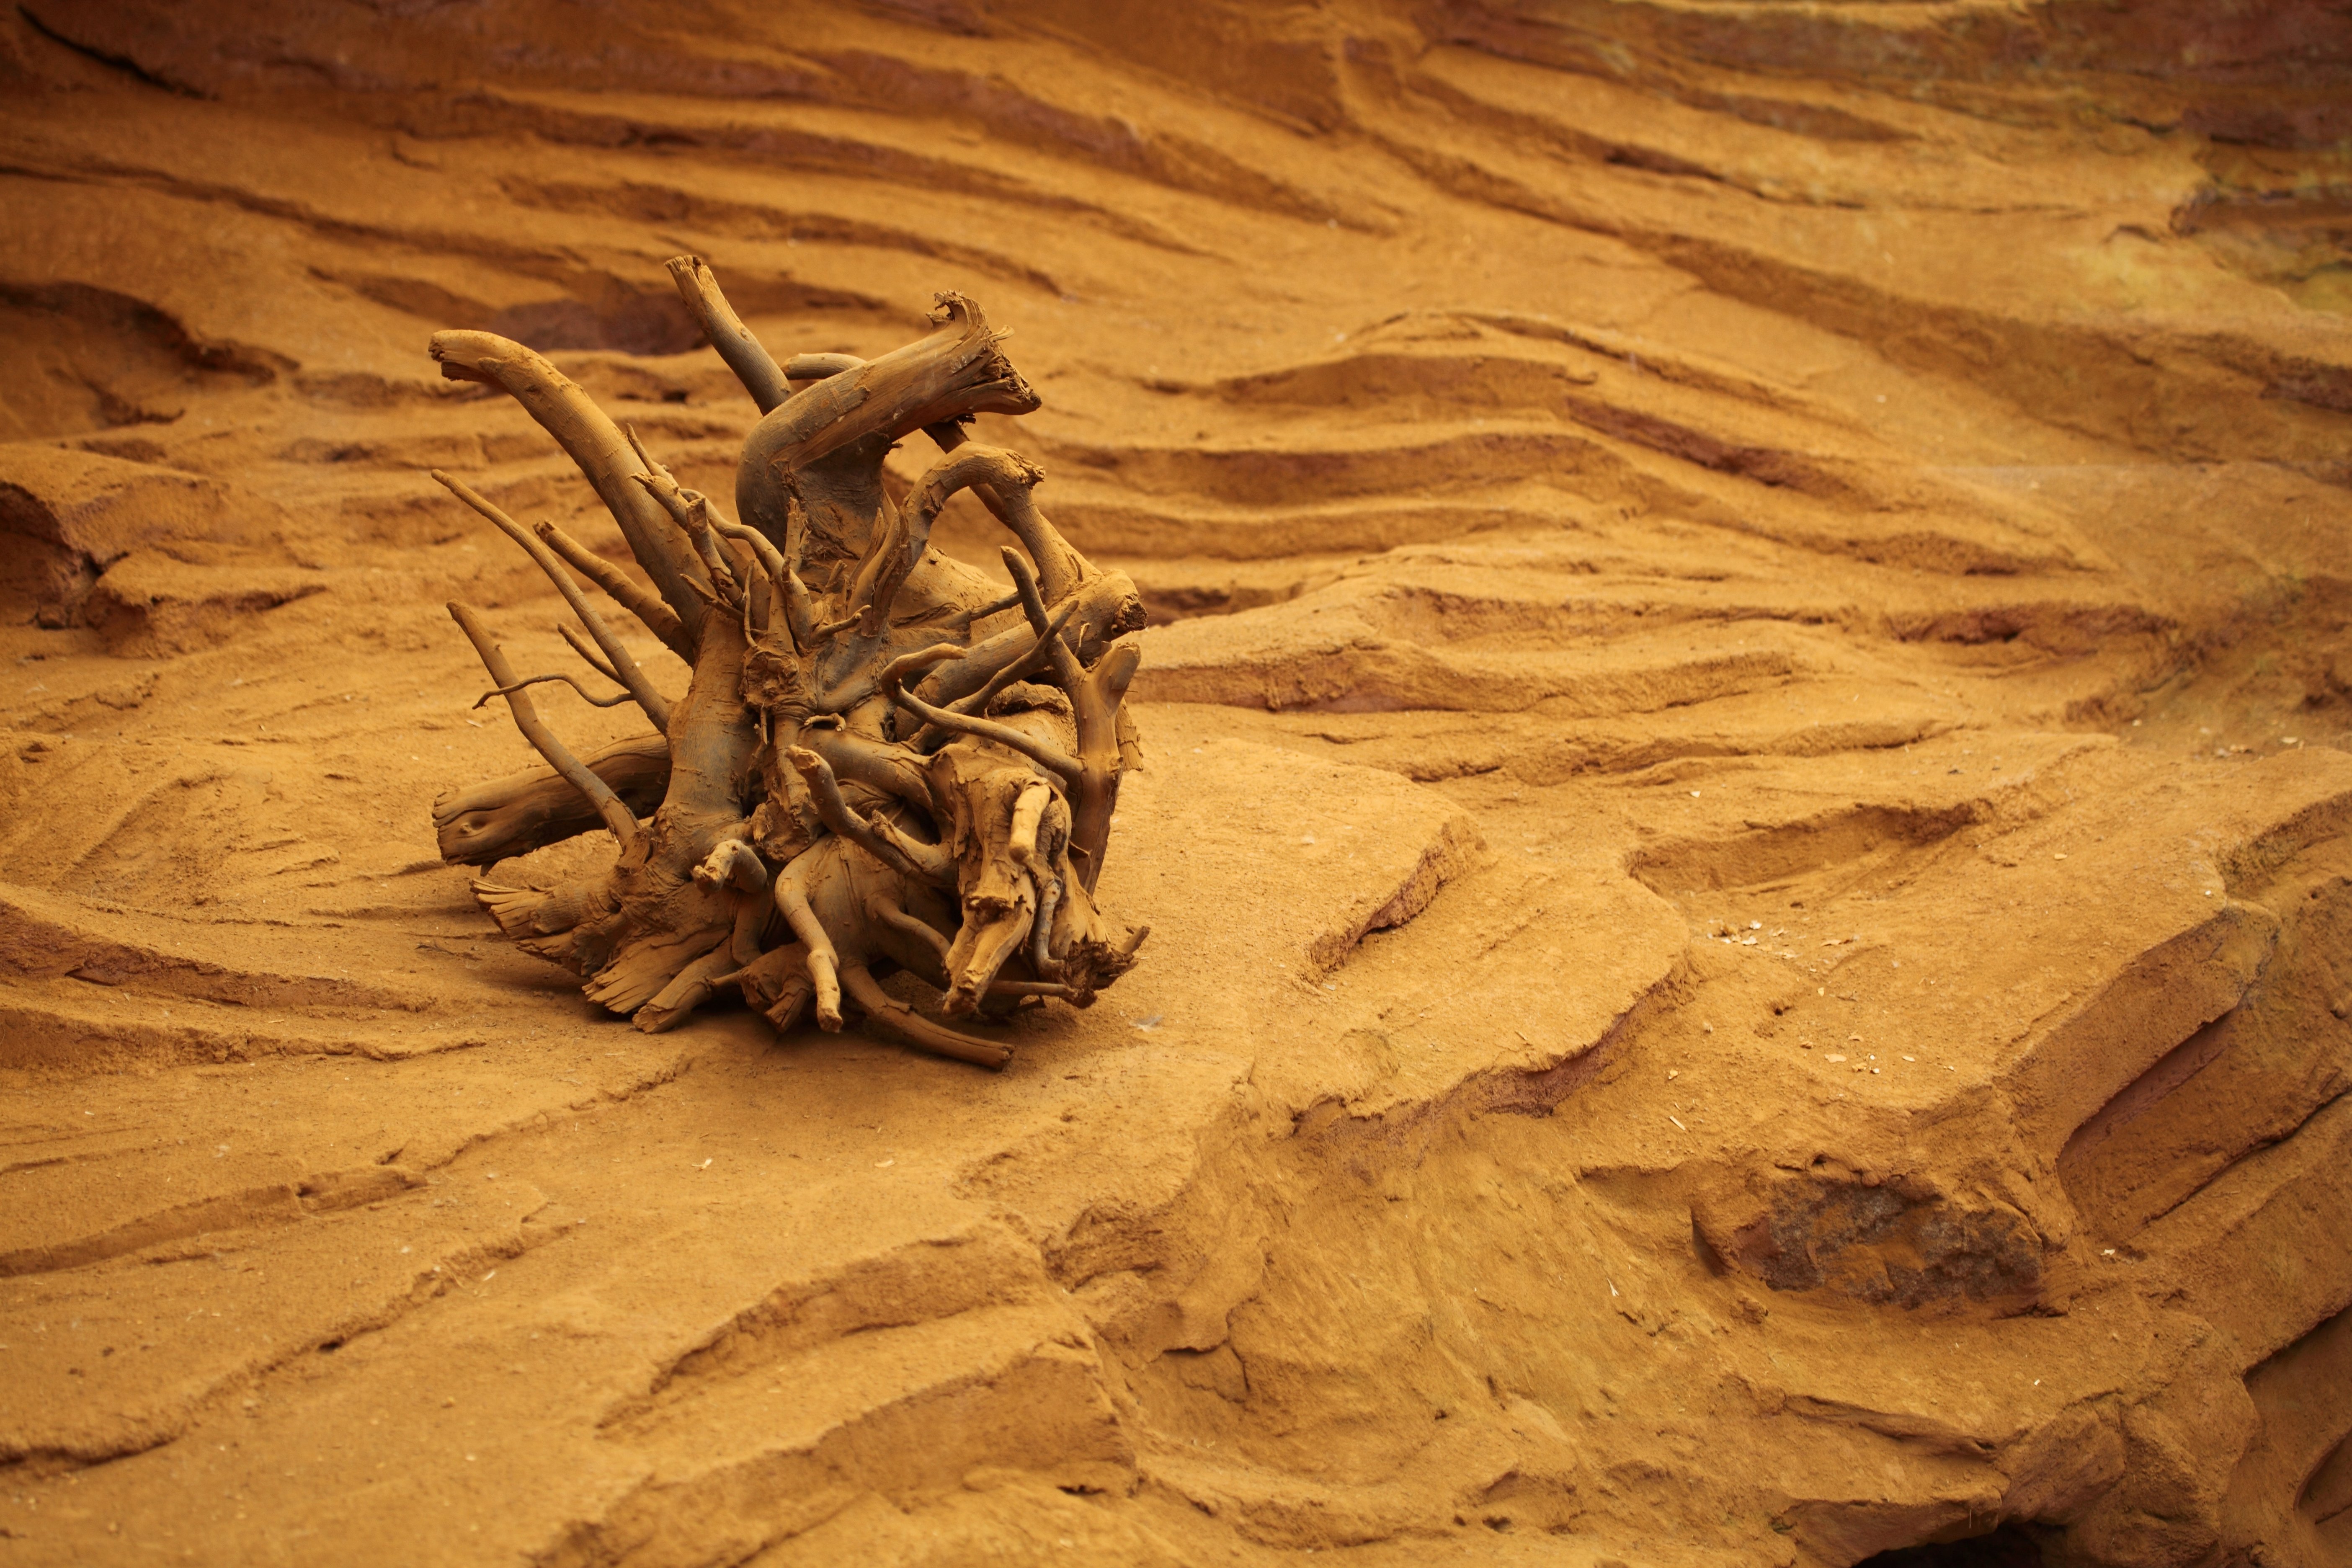
landscape, tree, nature, sand, rock, wood, desert, stump, old, dry, red, soil, dead, terrain, material, erosion, root, geology, temple, wooden, drought, macro photography, ancient history, natural environment